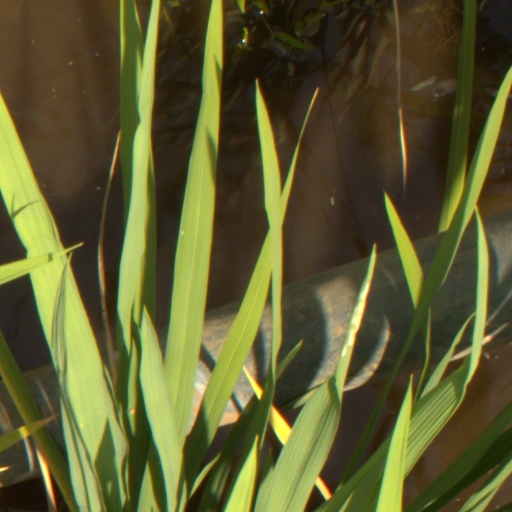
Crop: rice